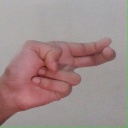
अक्षर: ह